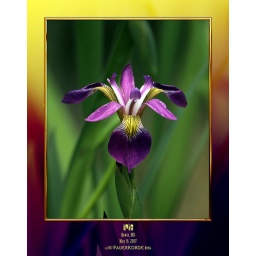
These irises are always a welcomed sign of Spring in our water garden.